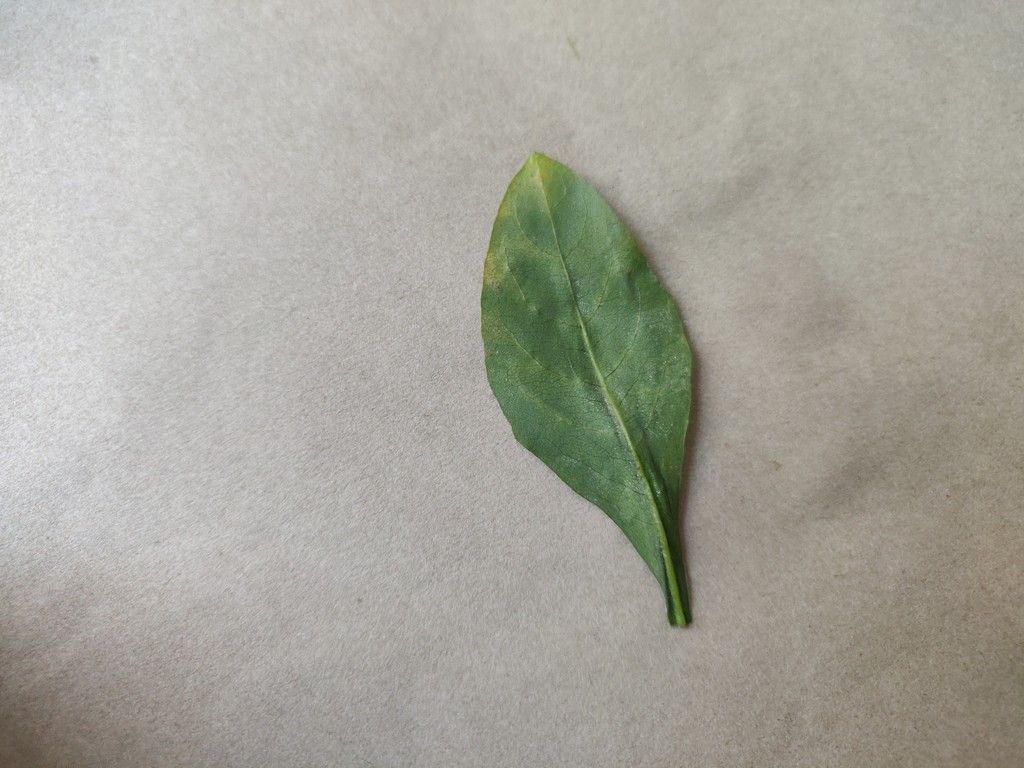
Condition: Unhealthy
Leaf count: single
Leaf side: back